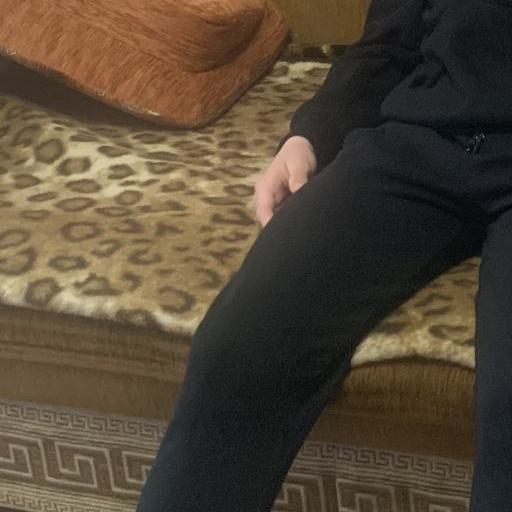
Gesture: no_gesture